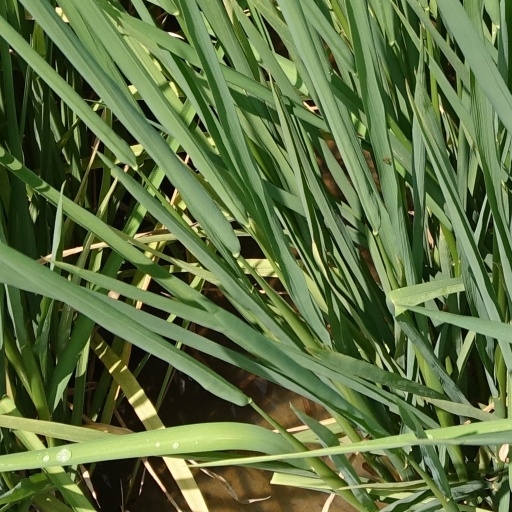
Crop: rice